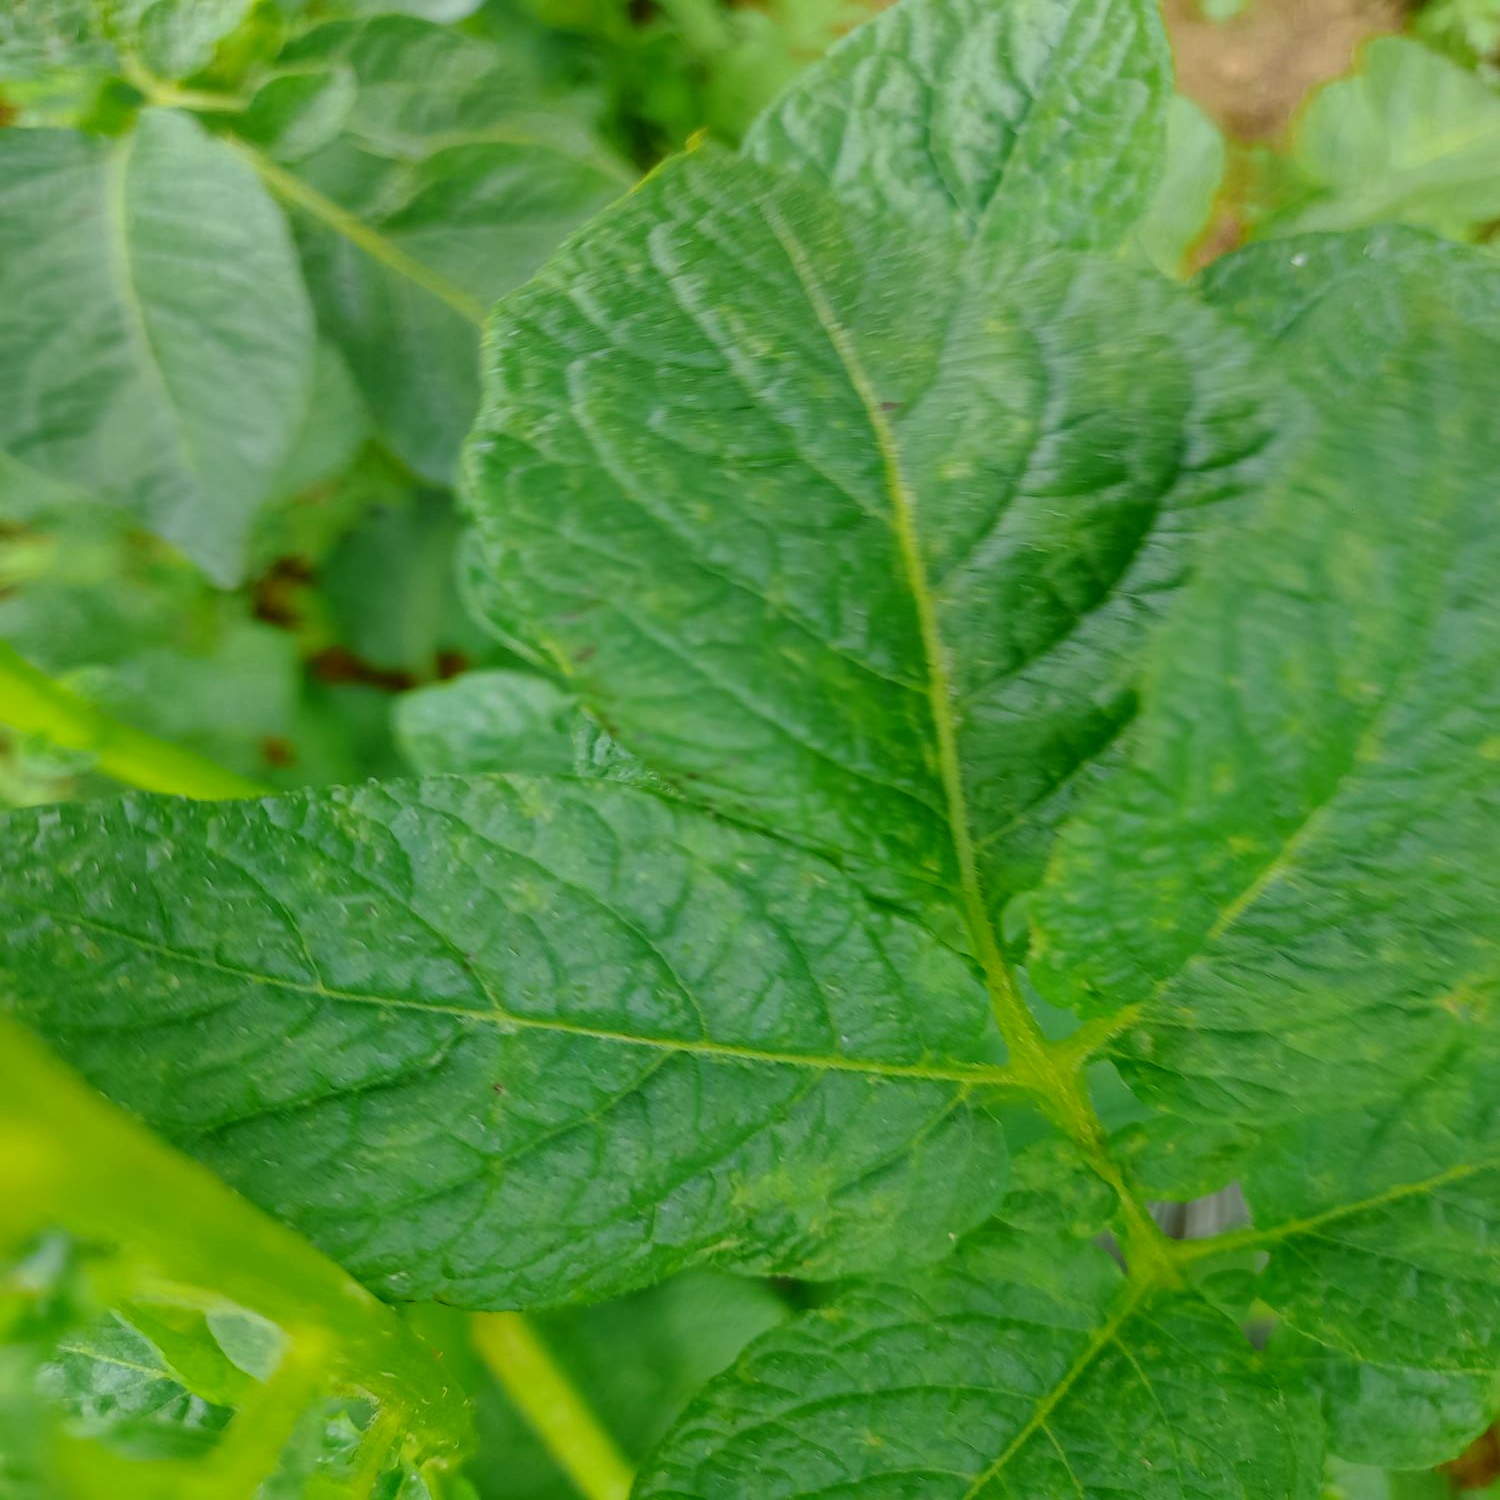
Etiqueta: Virus